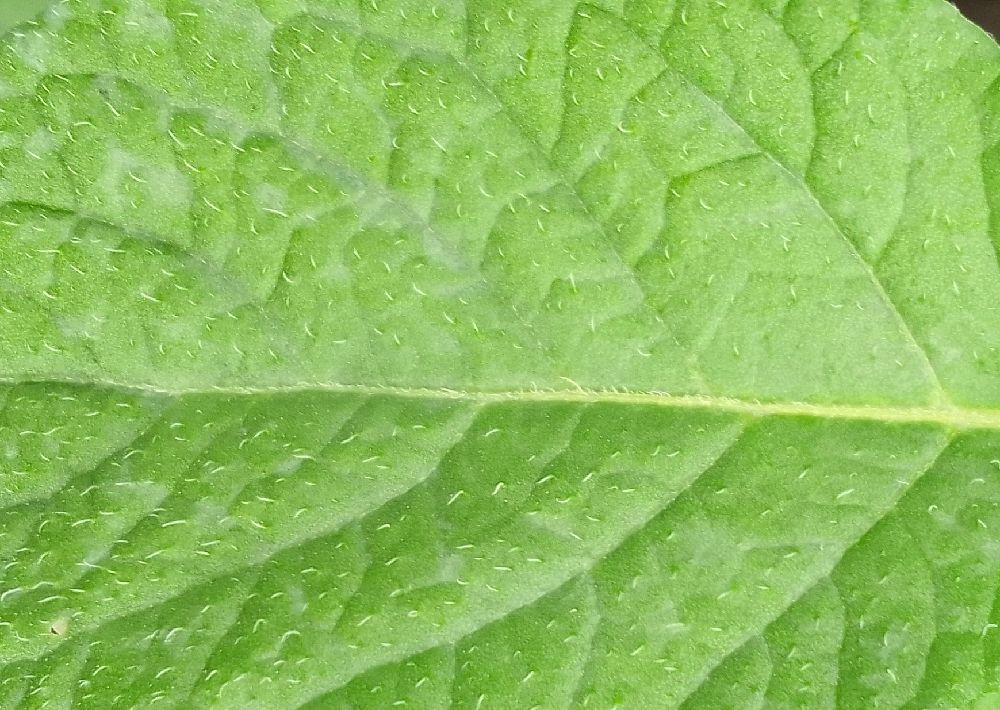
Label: Healthy